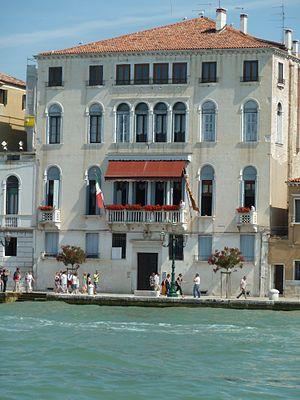
palazzo Clary Venise
Le palais Clary est un palais vénitien, sis sur les quais des Zattere dans le quartier de Dorsoduro, face au canal de la Giudecca, à côté du palais Giustinian Recanati.
Les Clary und Aldringen ou Clary-Aldringen sont une des principales familles princières des territoires héréditaires des Habsbourg, issue de la noblesse de Bohême.